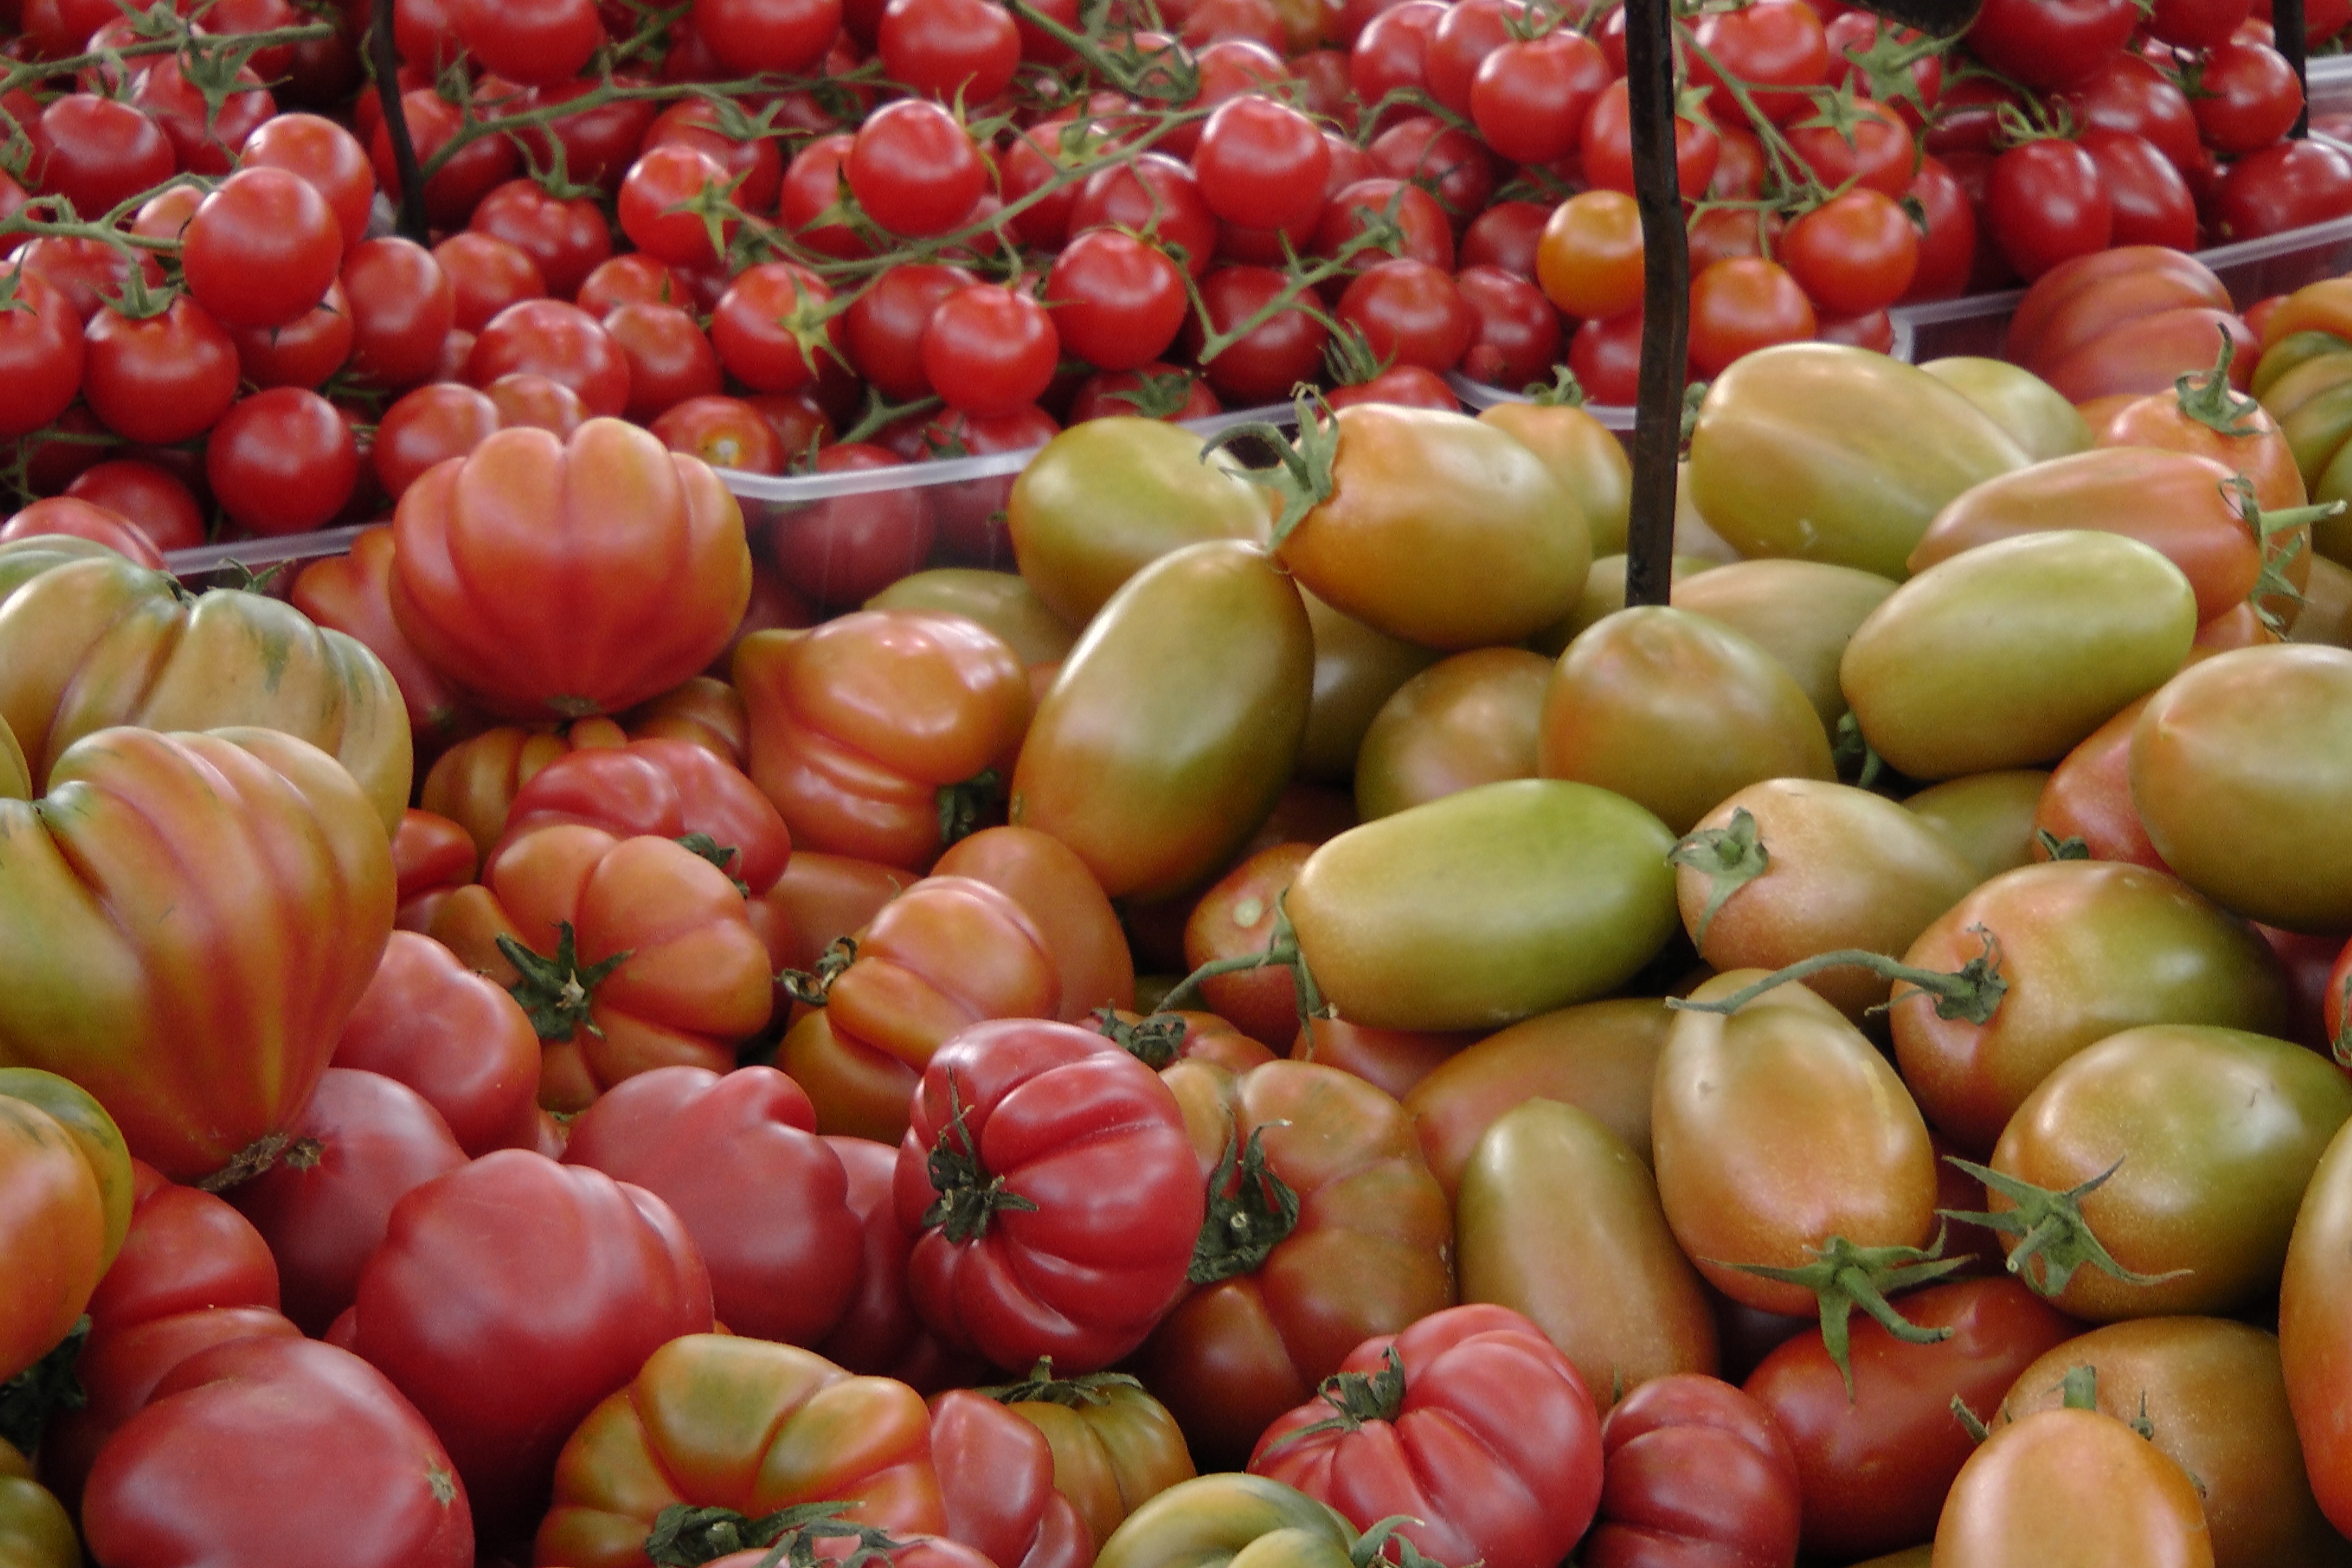
plant, fruit, ripe, food, green, red, produce, vegetable, market, tomato, vegetables, tomatoes, flowering plant, unripe, land plant, potato and tomato genus